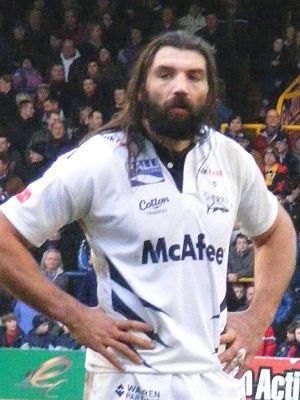
Le rugbyman français Sébastien Chabal lors d'un match du Sale Sharks Italiano: Il rugbista a 15 francese Sébastien Chabal durante un incontro dei Sale Sharks